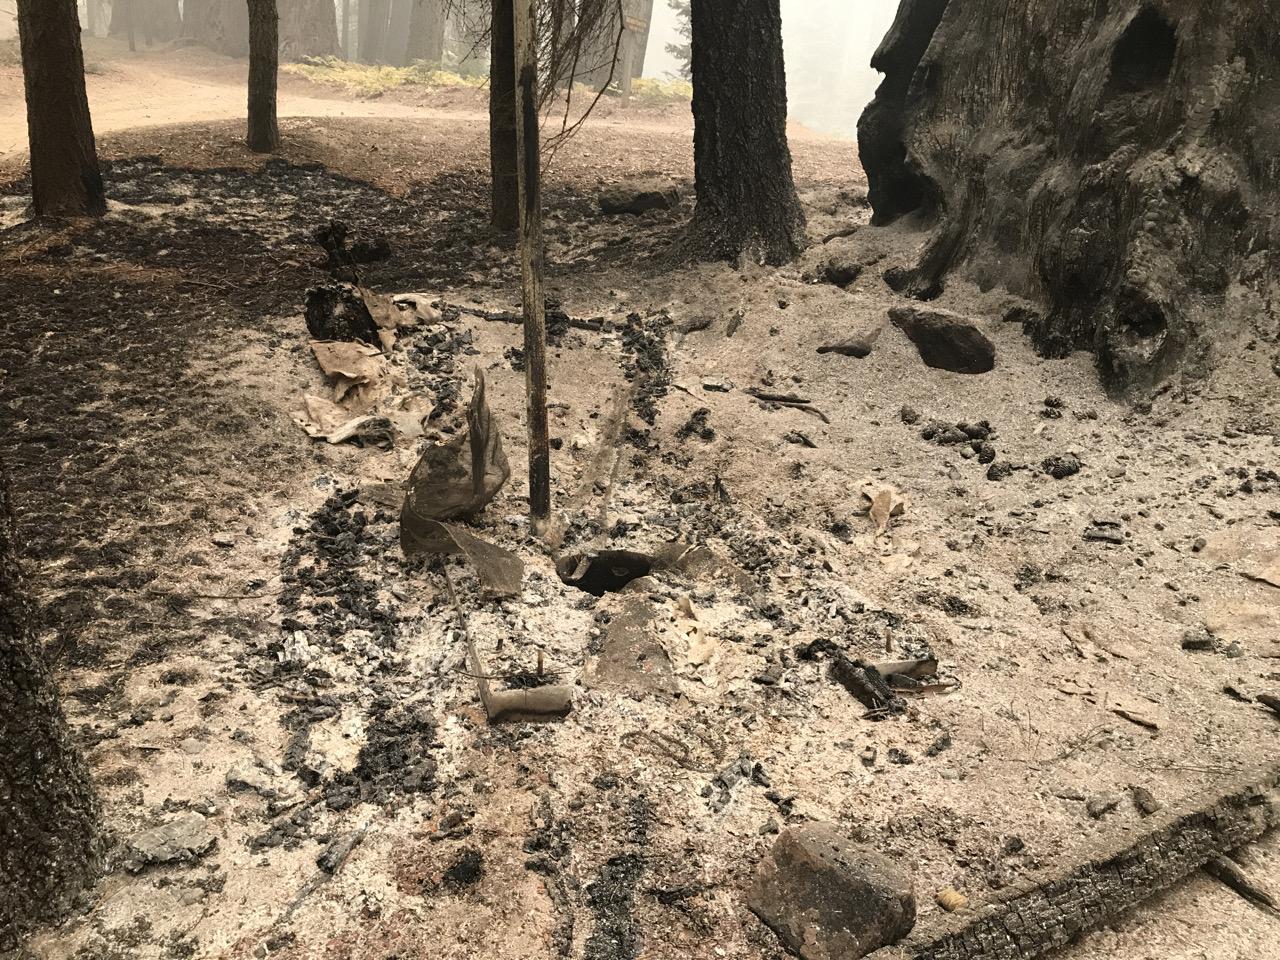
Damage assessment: destroyed